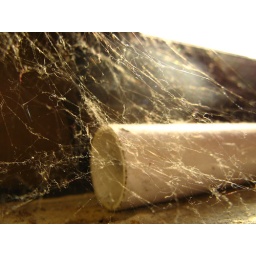
The faint glow above the curtain rod was actually caused by my dirty camera lens hehe...